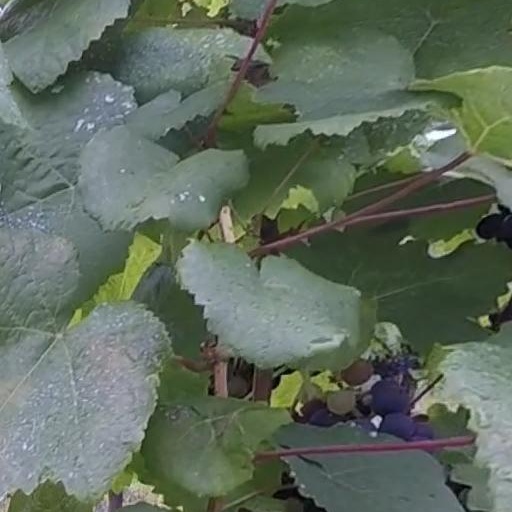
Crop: grape